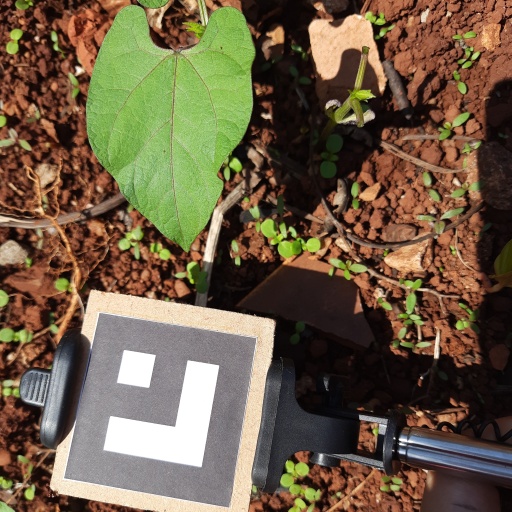
Observations: wavy surface, no eating holes, under sunlight